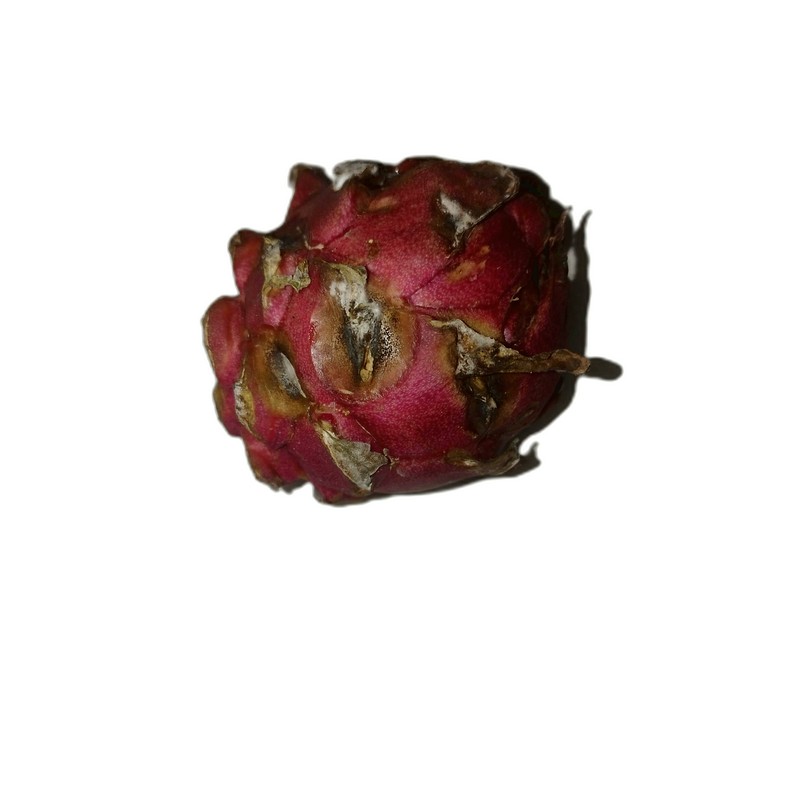
Label: Defect Dragon Fruit